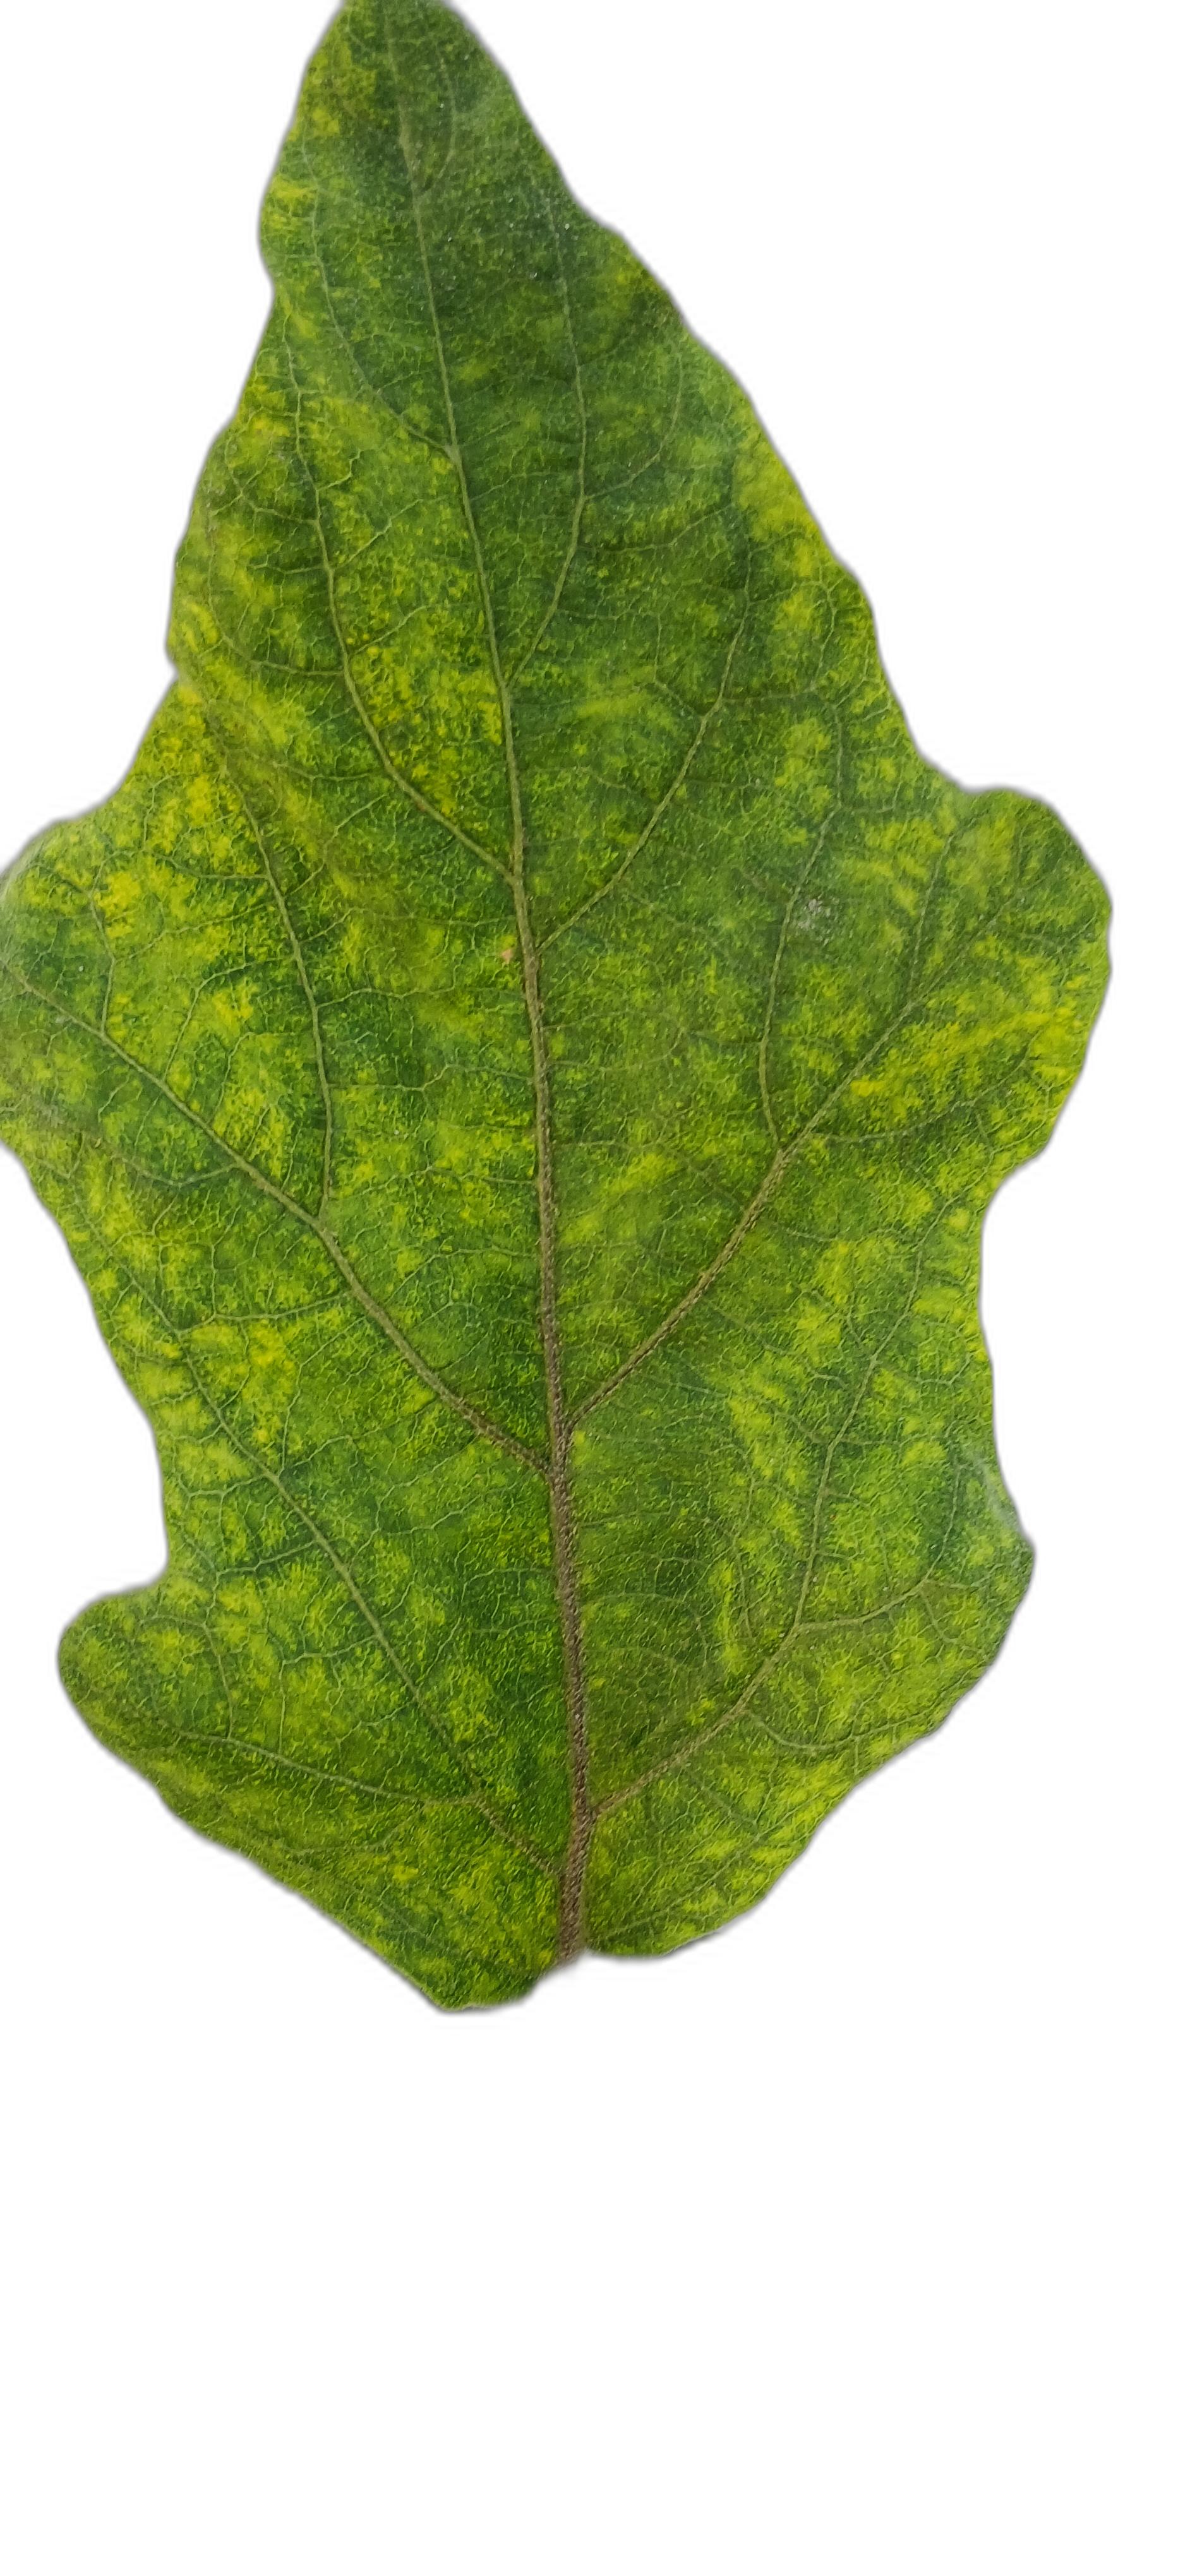
Label: Mosaic Virus Disease